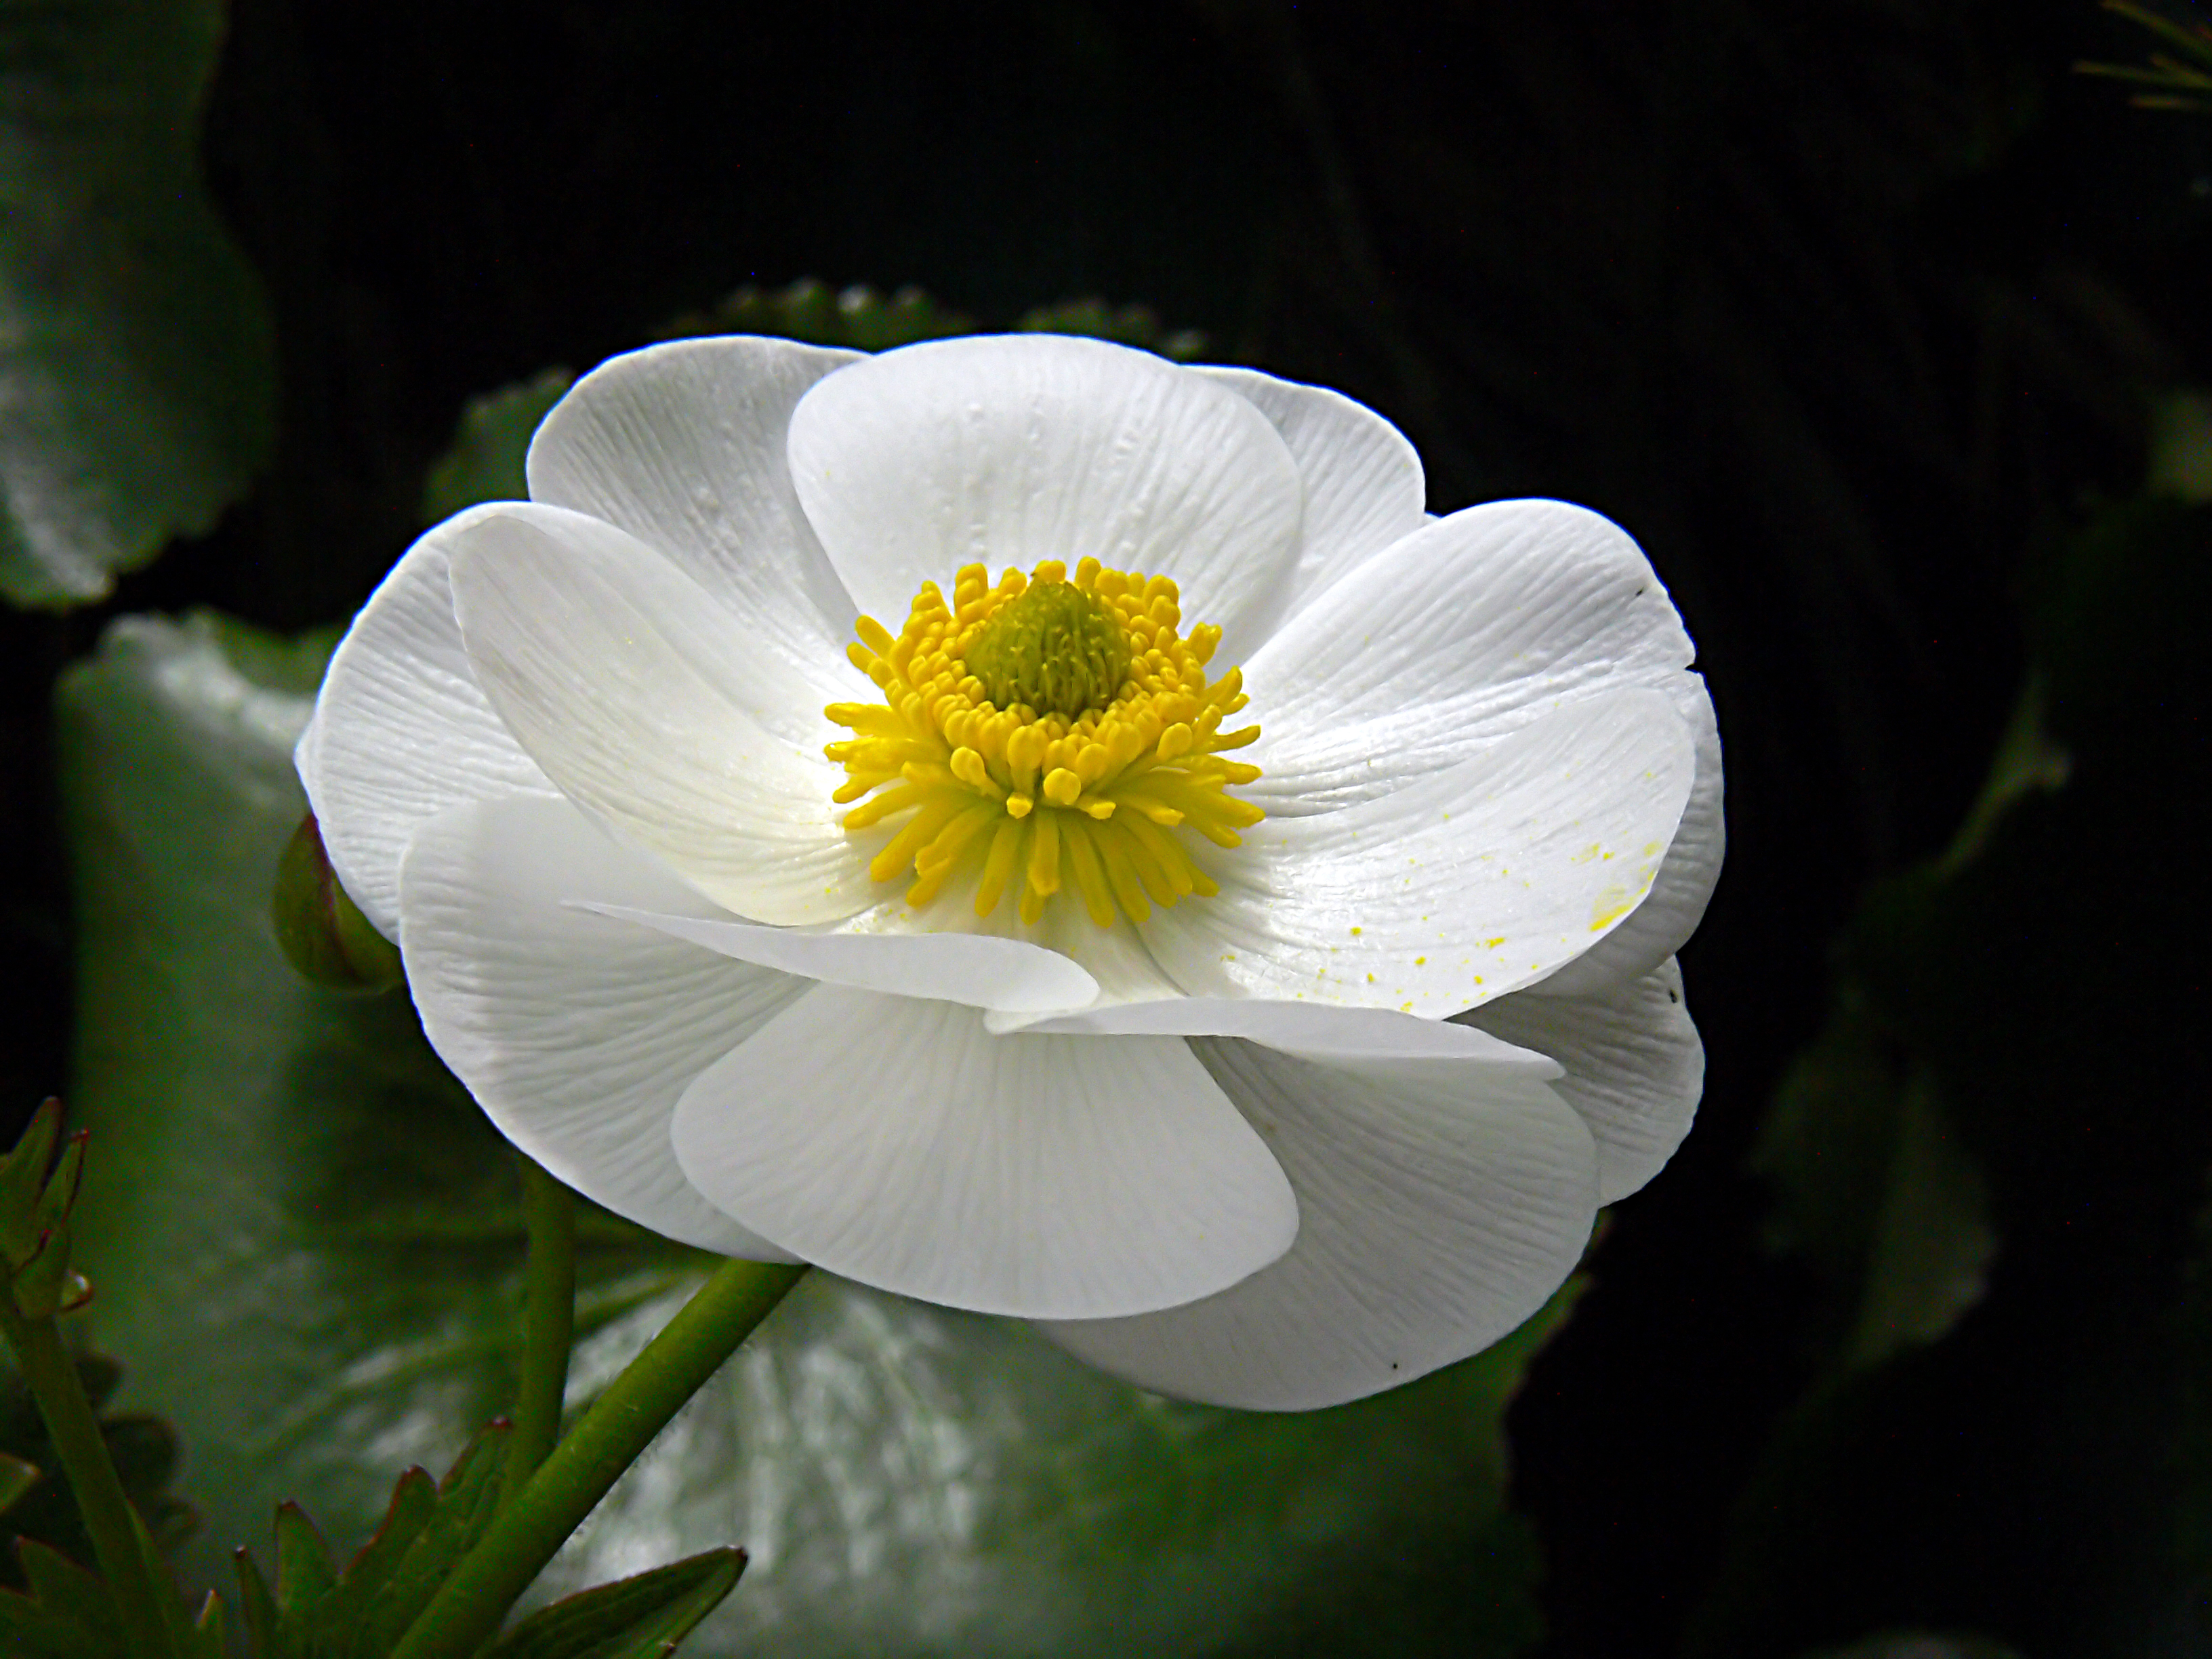
nature, blossom, plant, flower, petal, botany, yellow, aquatic plant, flora, wildflower, close up, mountcooklily, macro photography, flowering plant, land plant